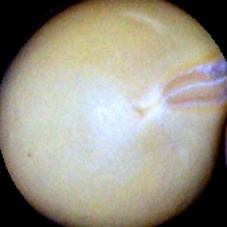
Label: Intact